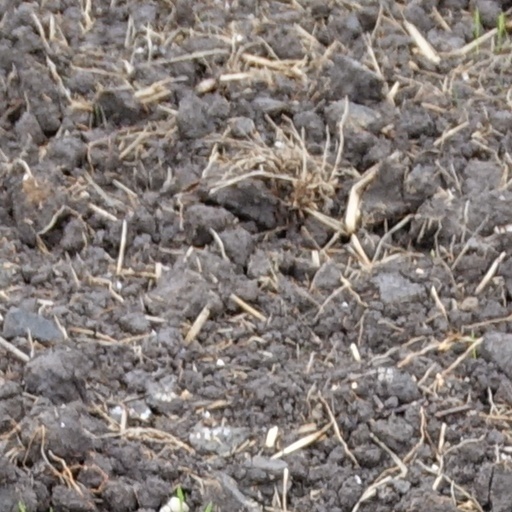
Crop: wheat